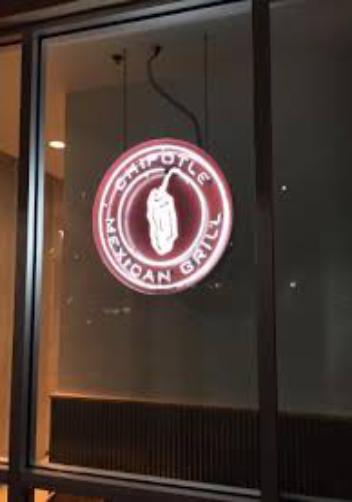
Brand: Chipotle Mexican Grill-1
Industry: Clothes